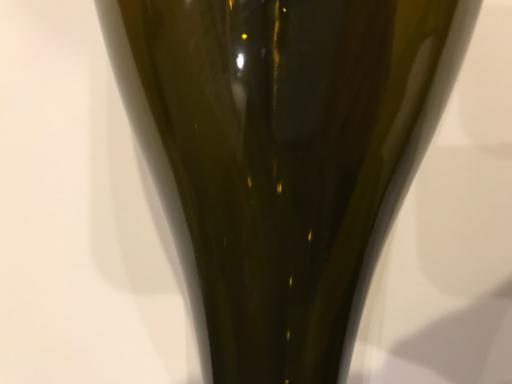
Waste category: glass